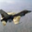
Label: airplane